Tilly Hirst

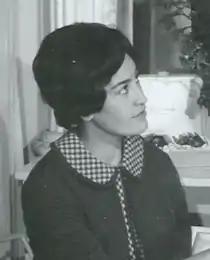
Vercoe in 1965

Tilly Titihuia Rangimatau Hirst (née Vercoe; 17 September 1941 – 4 June 2021) was a New Zealand netball player. She was a member of the New Zealand team that won the 1967 World Netball Championships.